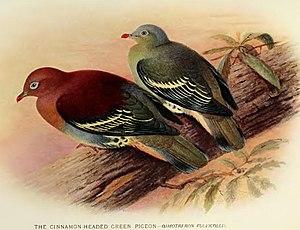
Le Colombar à cou roux est une espèce d'oiseau de la famille des Columbidae